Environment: real
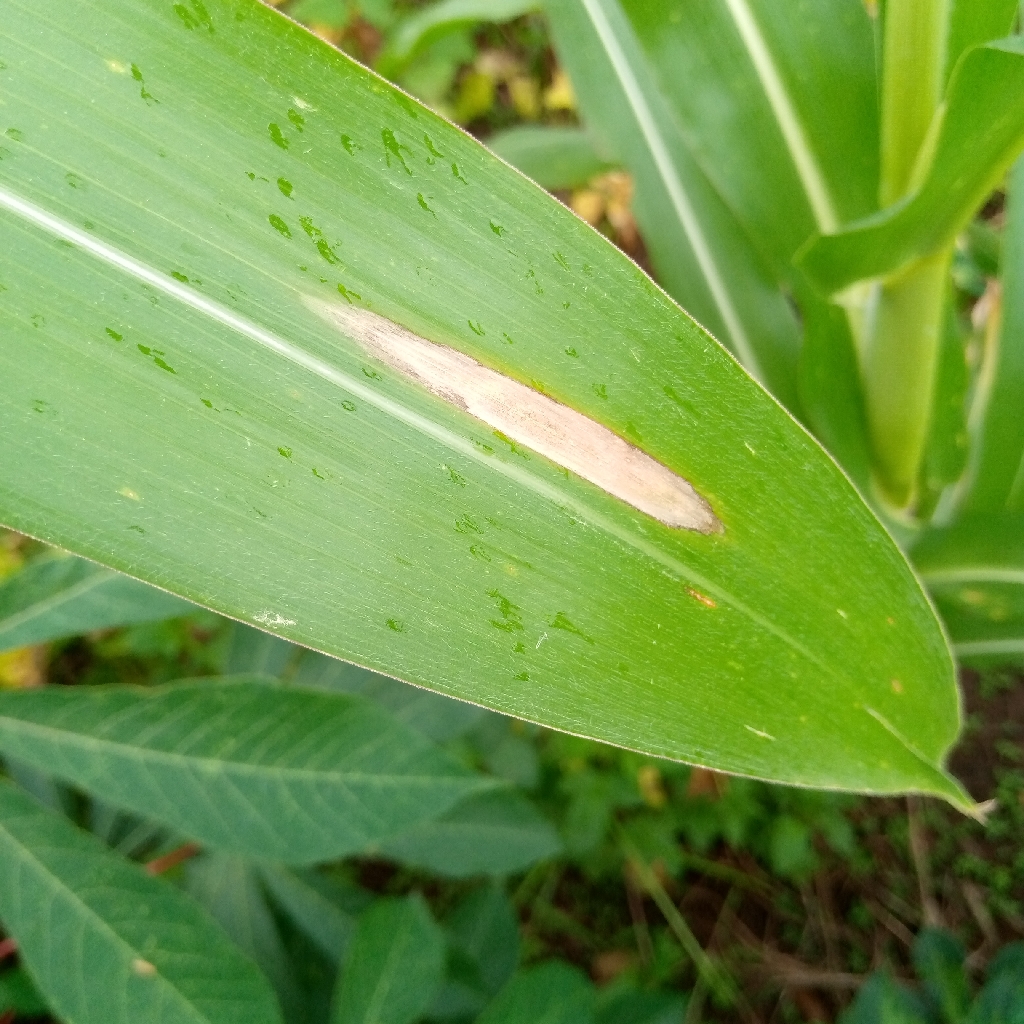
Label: northern_corn_leaf_blight